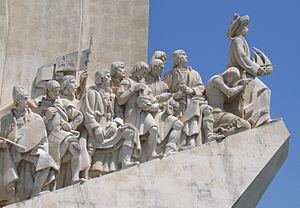
Henri le Navigateur, en portugais : Henrique o Navegador, également appelé Infante Dom Henrique, né le 4 mars 1394 à Porto et mort le 13 novembre 1460 à Sagres, prince de Portugal, est souvent considéré comme le symbole des grandes découvertes et la figure la plus importante du début de l'expansion coloniale européenne. L'historiographie actuelle réévalue le rôle de son frère Pierre dans ces découvertes. Lui-même n'a jamais vraiment navigué et n'a donc fait aucune découverte géographique. Son rôle dans ce domaine s'est limité à du mécénat. L'épithète de « navigateur » qui lui a été attribuée est donc purement honorifique.